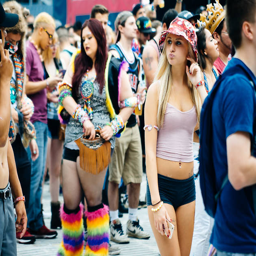
festival is searching for a venue , again